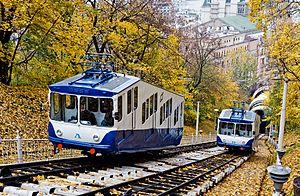
Kiev est la capitale et la plus grande ville d'Ukraine. C'est aussi le chef-lieu de l'oblast de Kiev et l'une des plus anciennes villes de Ruthénie. Elle comptait 2 887 974 habitants en 2015.